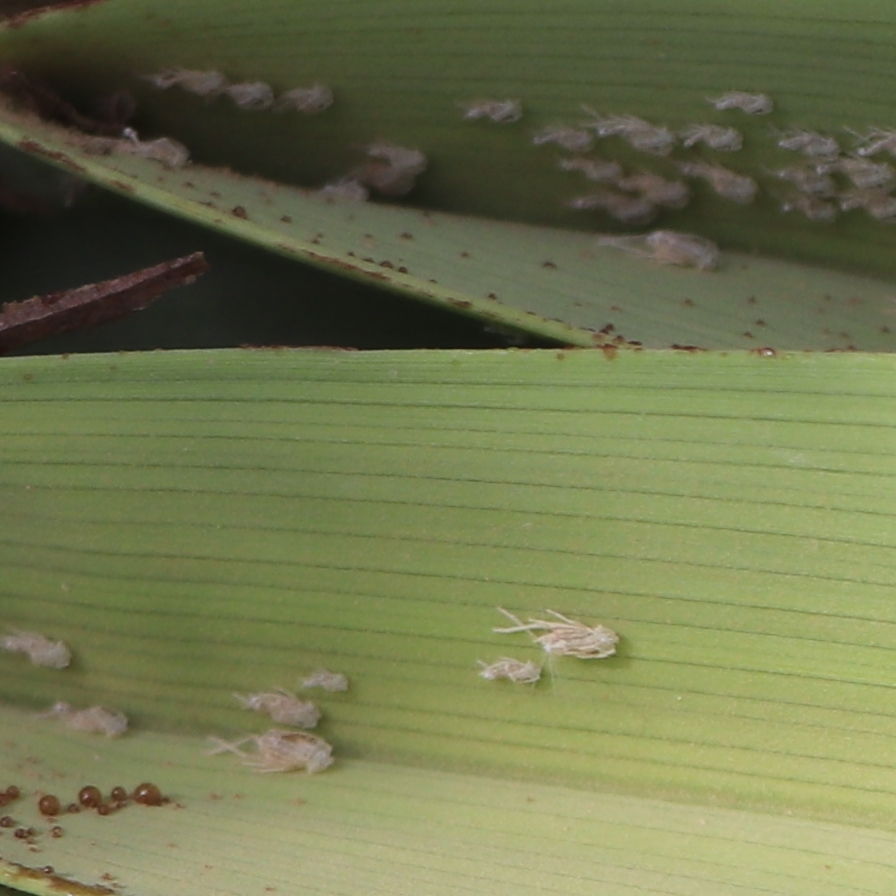
Label: Dubas